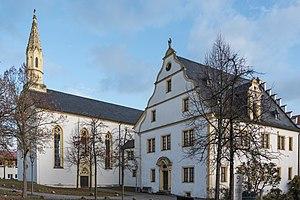
La chartreuse d'Astheim, ou chartreuse de Marienbrück, est une ancienne chartreuse située en Bavière dans le village d'Astheim, non loin du Main, près de Volkach dans l'arrondissement de Kitzingen.